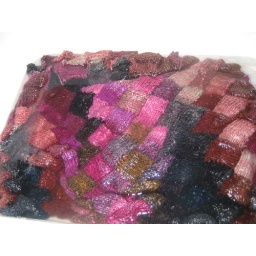
Lady Eleanor soaking in the kitchen sink